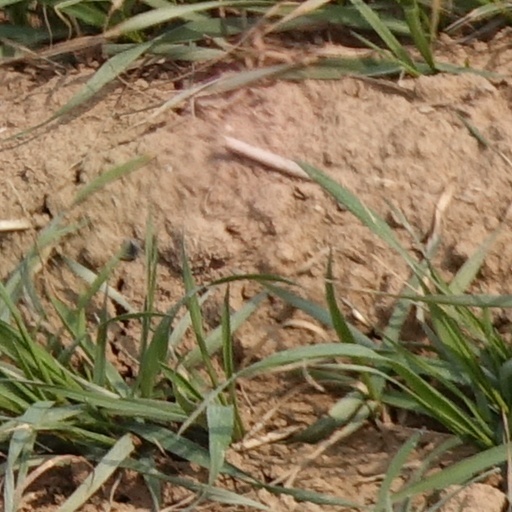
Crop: wheat